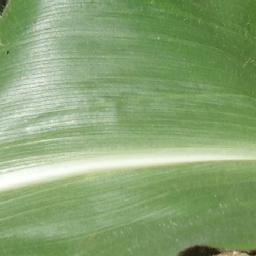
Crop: corn
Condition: (maize)_healthy